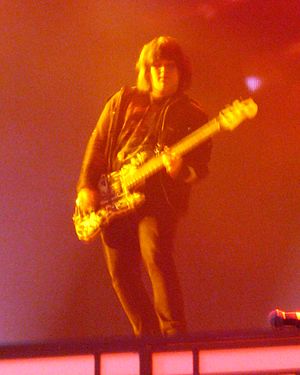
Wolfgang Van Halen
Wolfgang William Van Halen er en amerikansk musiker, der i øjeblikket er bassist for Van Halen efter at have erstattet Michael Anthony i 2006. Han er også den tidligere bassist for heavy metal-bandet Tremonti. Han er det yngste medlem af Van Halen.